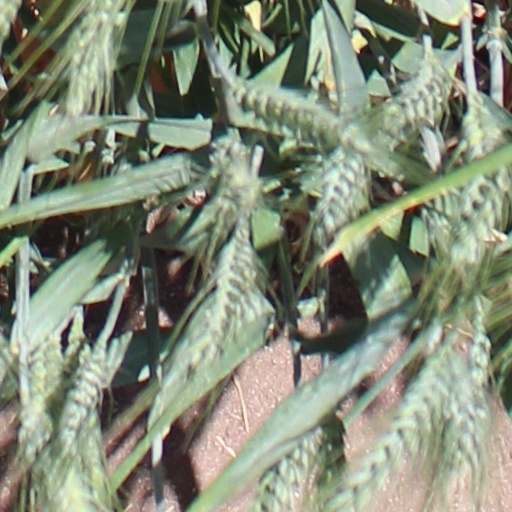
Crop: wheat